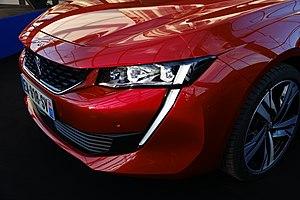
Signature lumineuse de la Peugeot 508 II
La 508 est une automobile produite par le constructeur automobile français Peugeot. La version européenne, présentée en février 2018, est une berline 5-portes. La version chinoise, plus longue et en version 4 portes est présentée en novembre 2018 sous le nom de 508 L. La 508 II succède à la Peugeot 508 I qui s'est vendue à plus de 500 000 unités. Elle est élue « Prix de la plus belle voiture de l'année 2018 ».